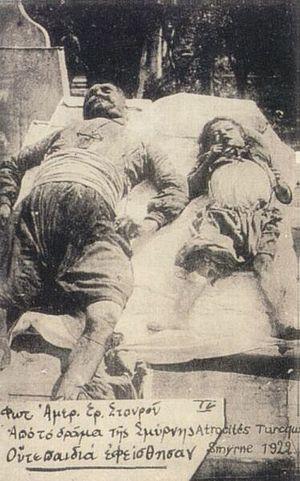
Le massacre de Smyrne, 1922. Les personnes âgées et les enfants ont été massacrés ensemble.